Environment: real
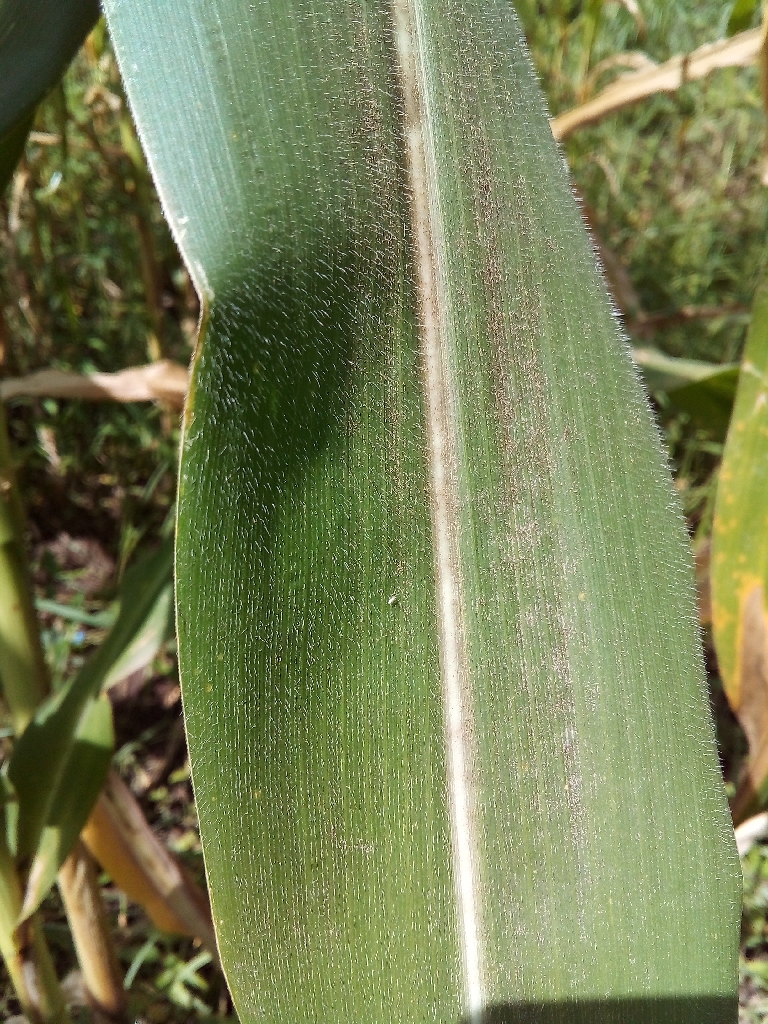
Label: healthy